Aleksandr Kurenkov

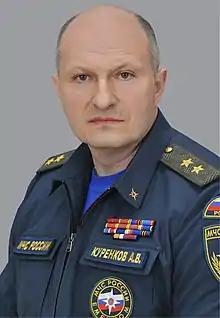
Official portrait, 2018

Aleksandr Vyacheslavovich Kurenkov (born 2 June 1972) is a Russian politician and military officer. He has served as the Minister of Emergency Situations since May 2022, and holds the rank of lieutenant general.